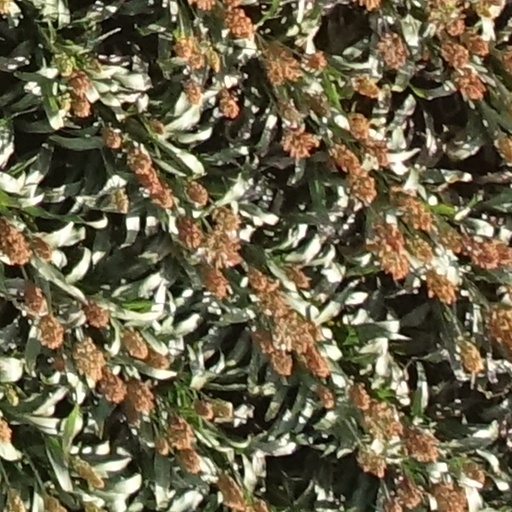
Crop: sorghum